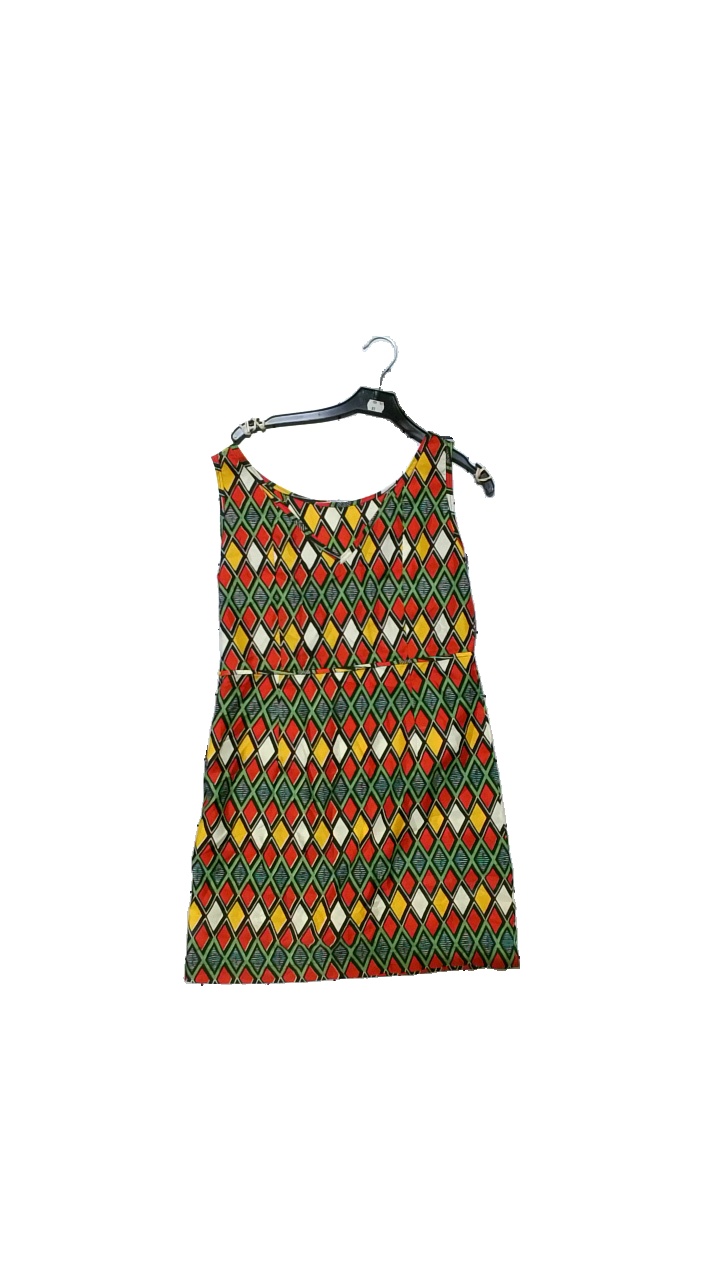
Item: Dress (Ladies)
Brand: Missing
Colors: Red, Yellow, Multicolor
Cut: Regular
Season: Summer
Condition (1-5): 2
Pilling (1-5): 4
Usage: Reuse
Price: <50